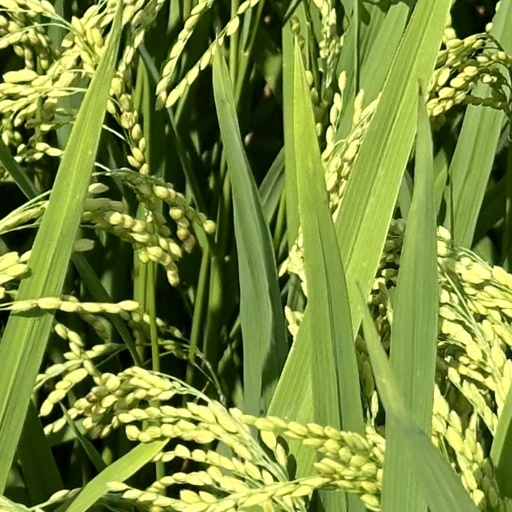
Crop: rice